David Nehls

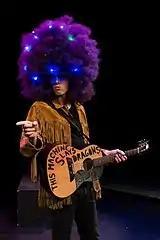
Nate Christensen in "Killer Wigs From Outer Space" (2017)

David Nehls (born 28 April 1964) is an American actor, singer, composer and lyricist who, with Betsy Kelso, wrote "The Great American Trailer Park Musical". Among other appearances he originated the role of Riff Raff in the 1996-2000 European tour of "The Rocky Horror Show". Today he works as a Musical Director for various theatres across the United States.